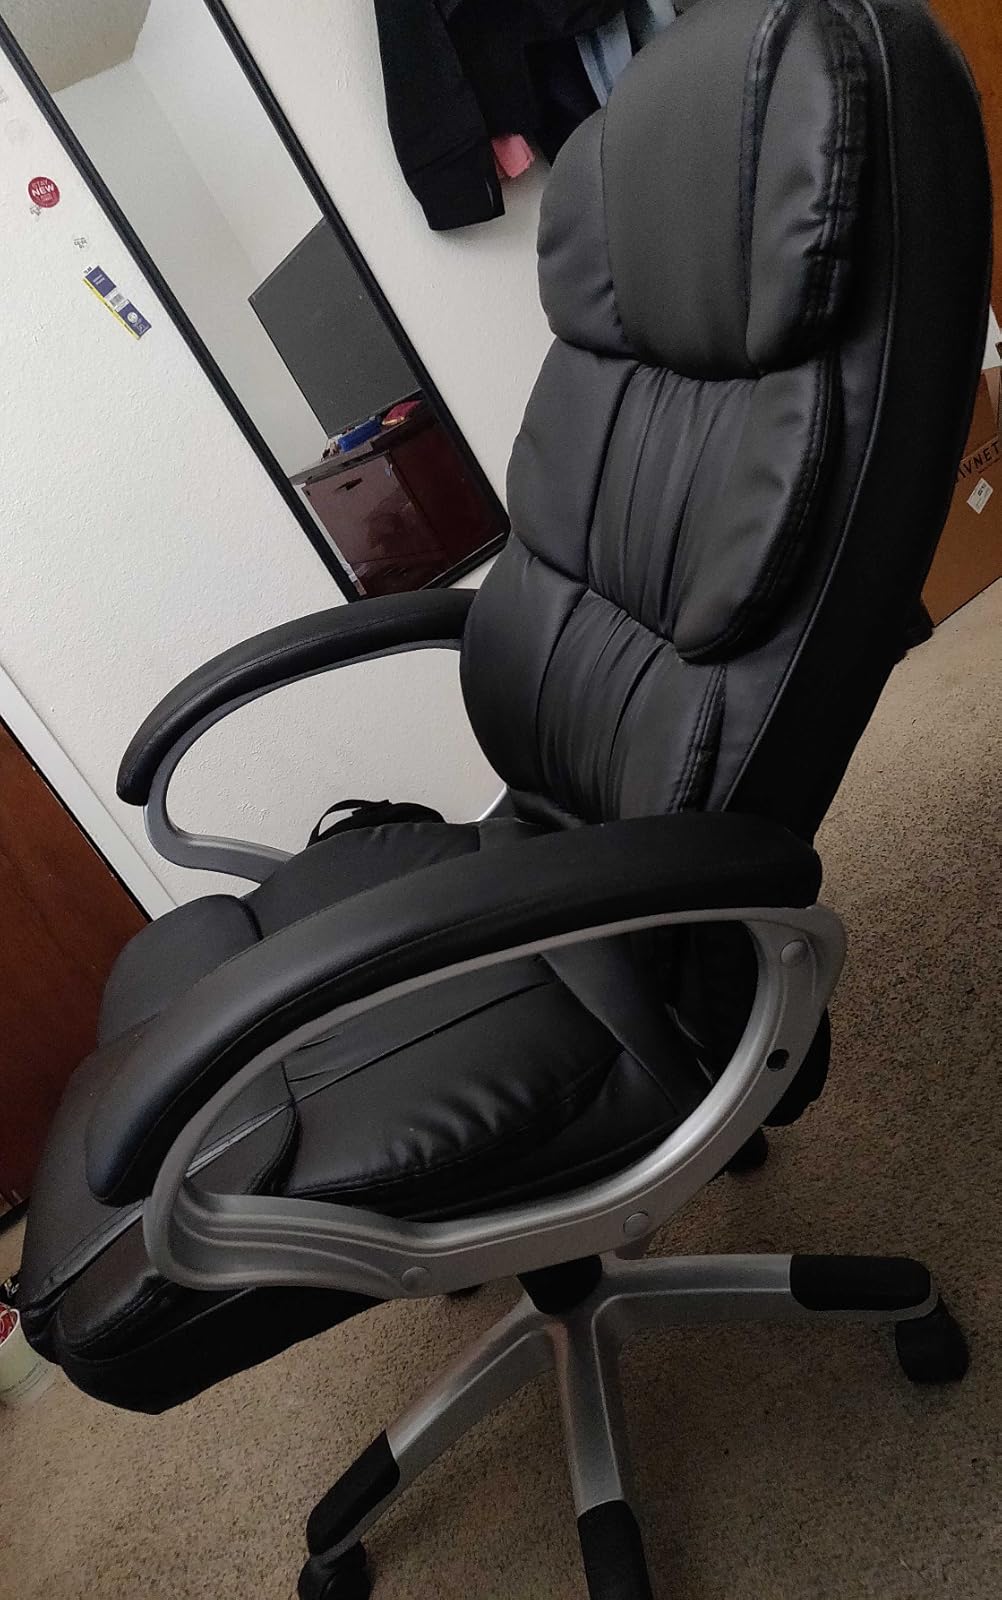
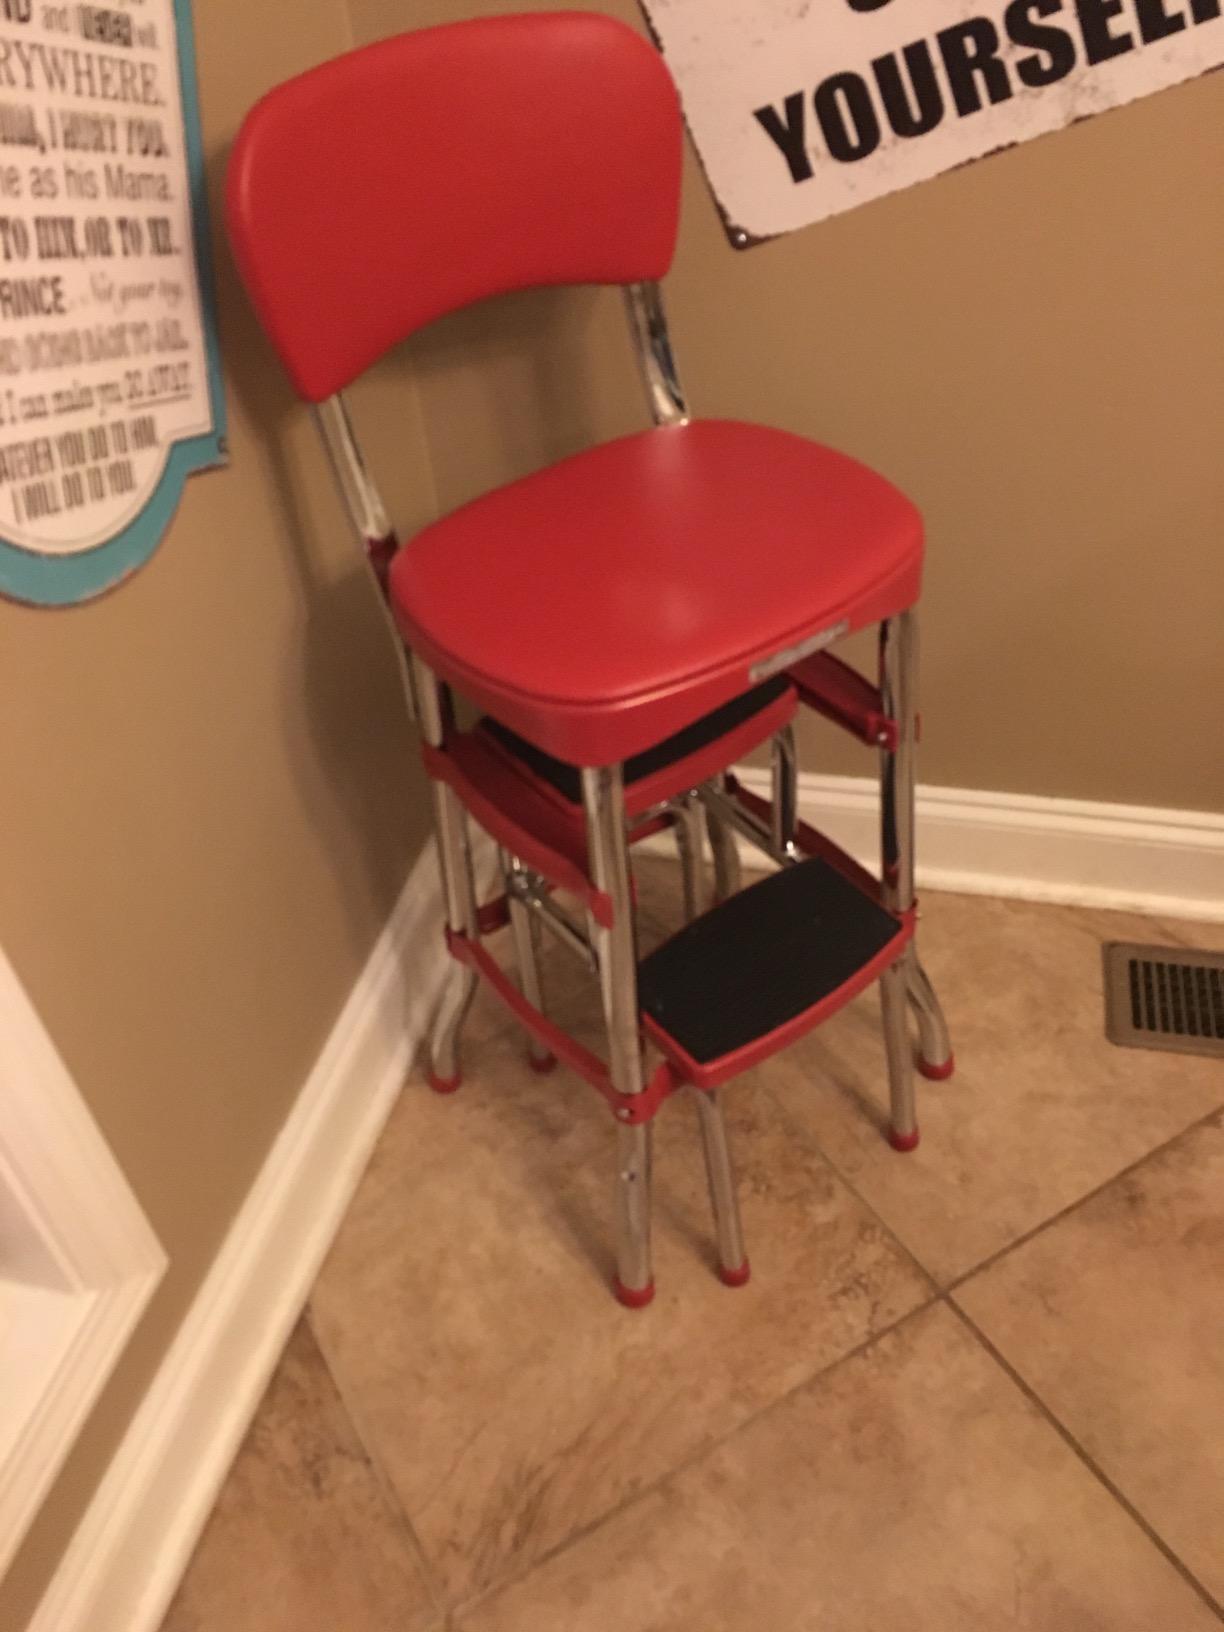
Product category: items_chair
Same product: no